Cary Grant

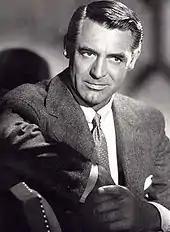
Grant in 1958

Stirling refers to Grant as "one of the shrewdest businessmen ever to operate in Hollywood". His long-term friendship with Howard Hughes from the 1930s onward saw him invited into the most glamorous circles in Hollywood and their lavish parties. Biographers Morecambe and Stirling state that Hughes played a major role in the development of Grant's business interests so that by 1939, he was "already an astute operator with various commercial interests". Scott also played a role, encouraging Grant to invest his money in shares, making him a wealthy man by the end of the 1930s. In the 1940s, Grant and Barbara Hutton invested heavily in real estate development in Acapulco at a time when it was little more than a fishing village, and teamed up with Richard Widmark, Roy Rogers, and Red Skelton to buy a hotel there. Behind his business interests was a particularly intelligent mind, to the point that his friend David Niven once said: "Before computers went into general release, Cary had one in his brain". Film critic David Thomson believes that Grant's intelligence came across on screen, and stated that "no one else looked so good and so intelligent at the same time".